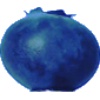
Label: huckleberry